Gyldenfeldt House

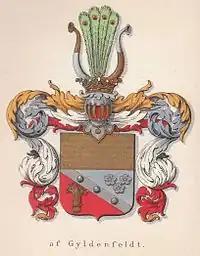
Coat of arms of the Gyldenfeldt family

The current buildings No. 9 and No. 16 were both constructed in 1795-1798 for Niels Sehested af Gyldenfeldt (1748 - 1809). Hiss father, Christian Schousboe (1720-1805), Commandant of Korsør, had back in 1871 been raised in the peerage under the name Gyldenfeldt. The property was in the new cadastre of 1806 listed as No. 74. Gyldenfeldt lived with his family in one of the apartments. The naval officer Poul de Løvenørn (1751-1826) was from 1798 until 1807 also among the residents.